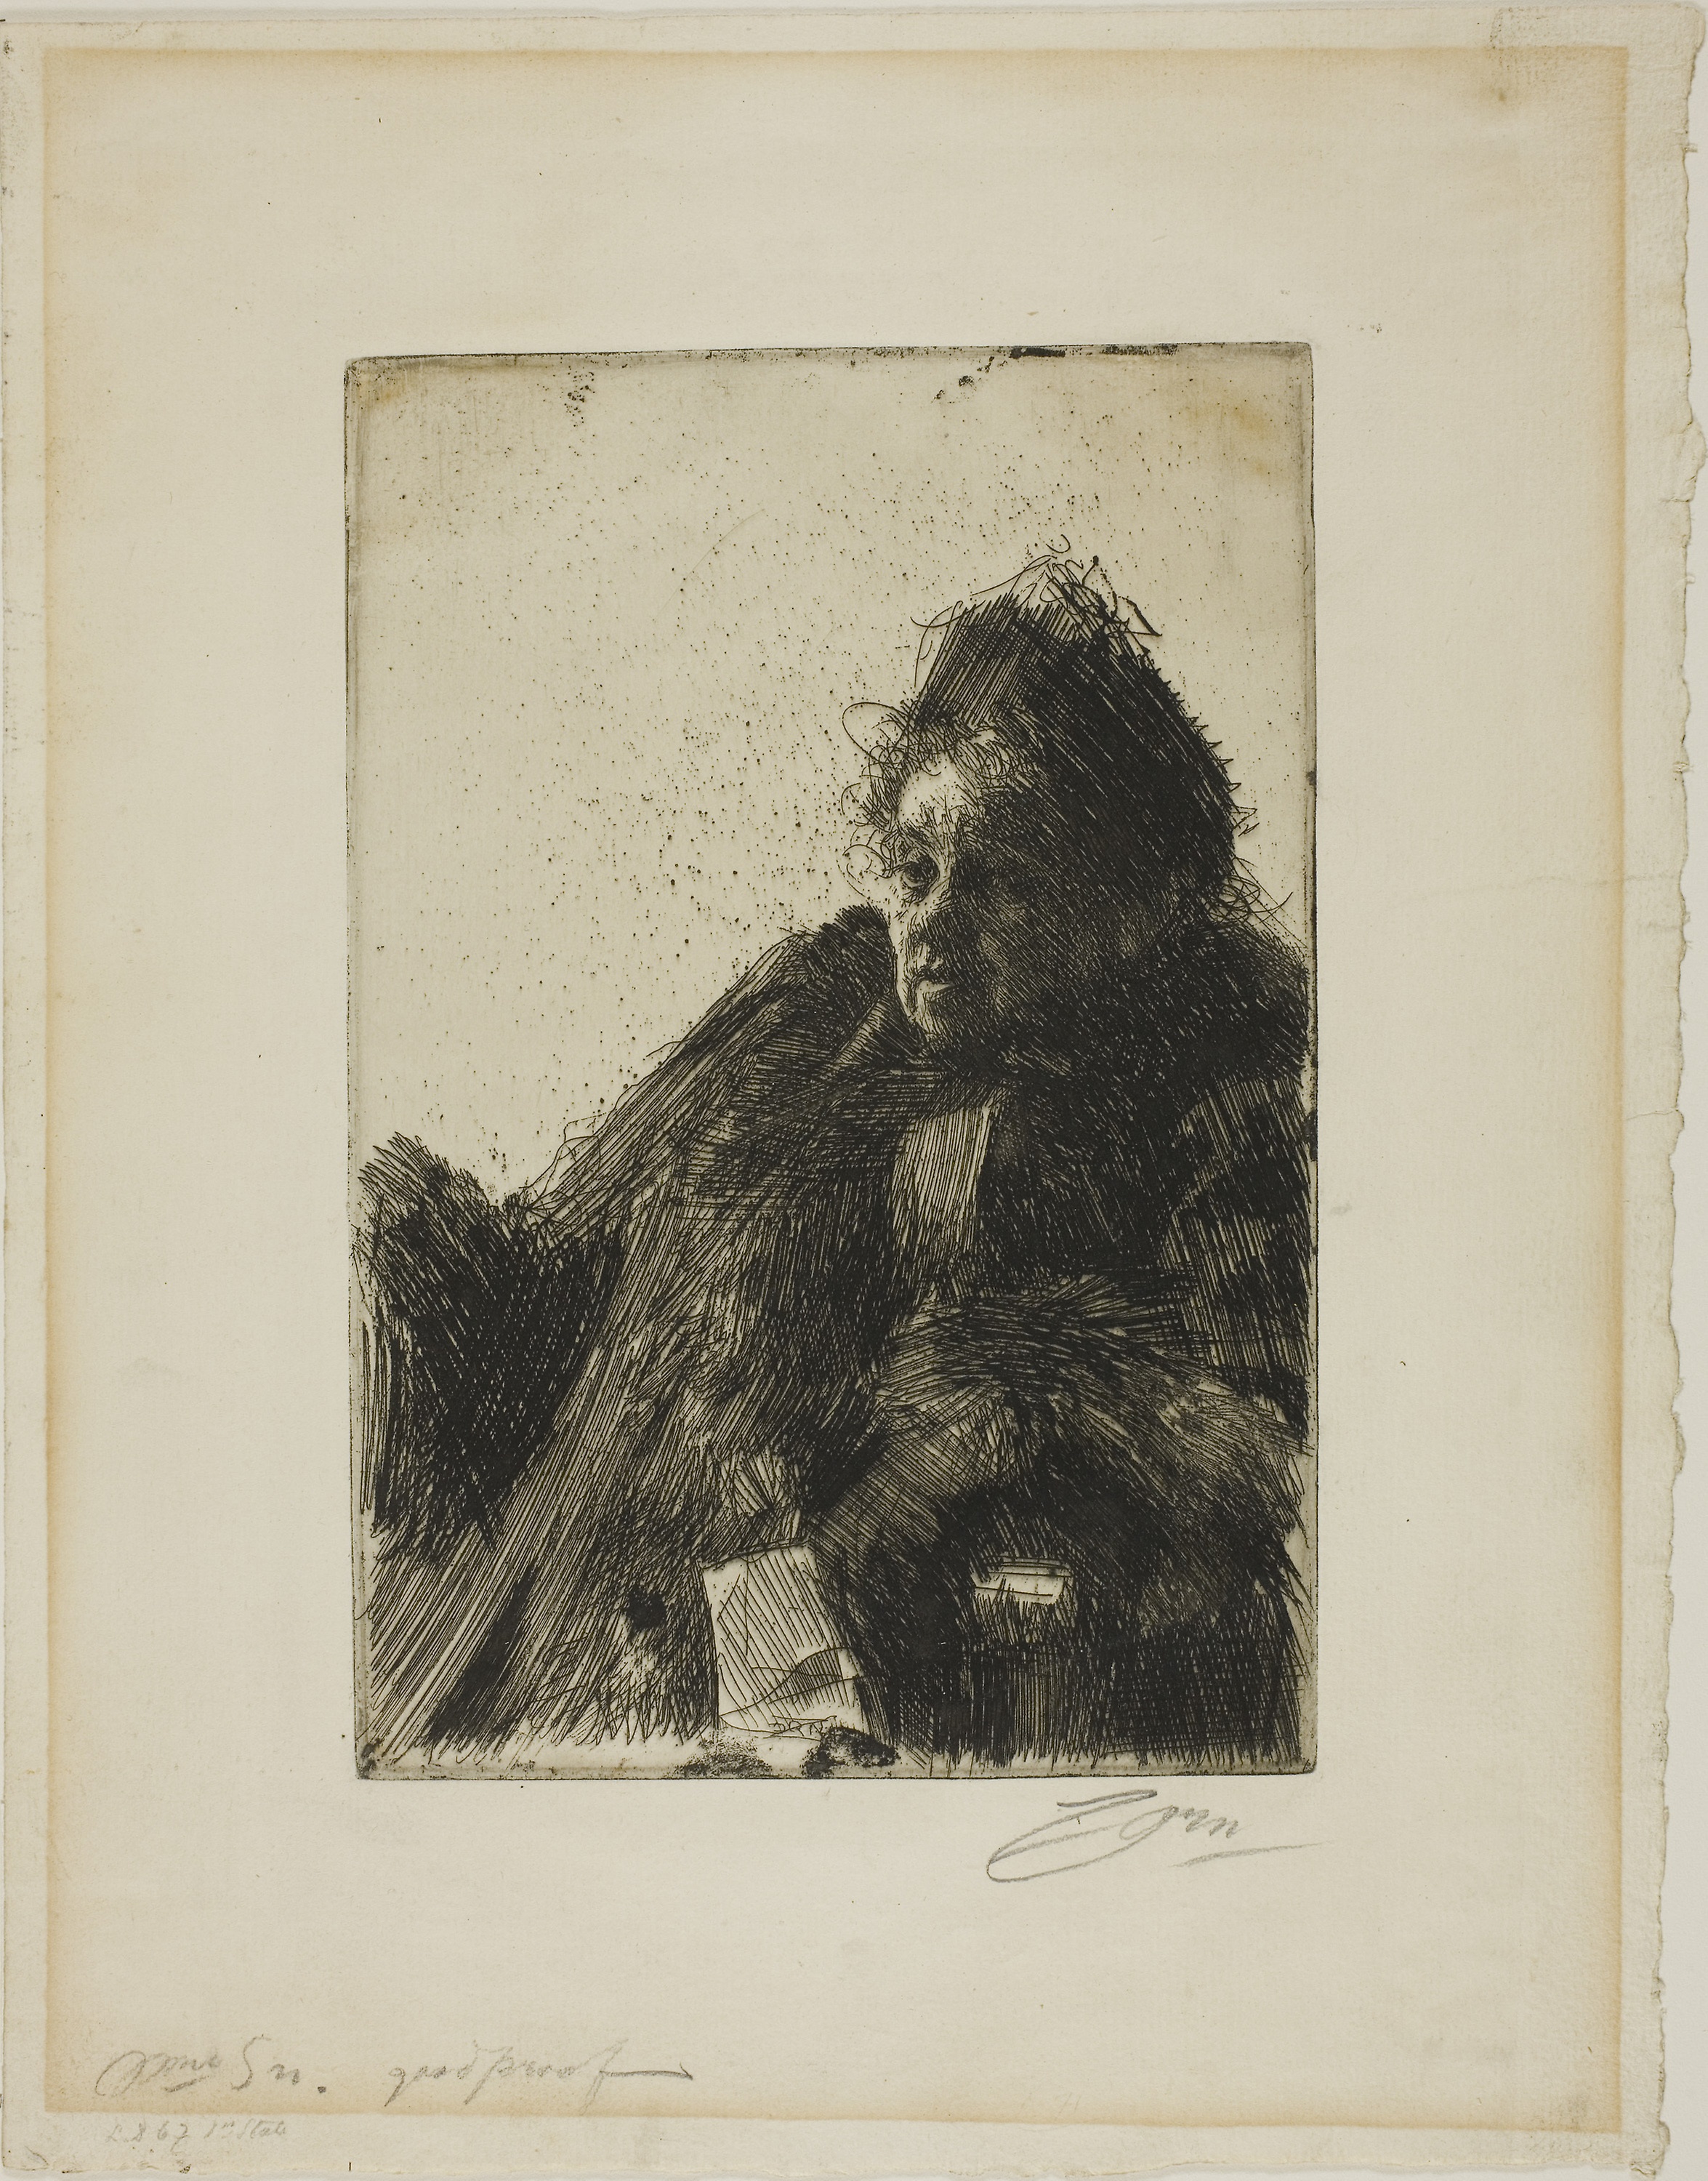
photograph, art, picture frame, portrait, history, modern art, painting, visual arts, artwork, self portrait, stock photography, human behavior